Elam Stoltzfus

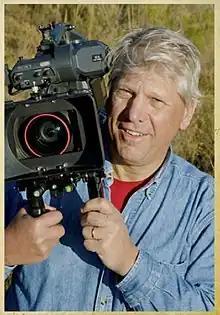
Stoltzfus in 2012

Stoltzfus was born into an Amish family of nine in Pennsylvania in 1957. During his later teens Elam left the Amish community, purchased a car and a camera. He first attended Chipola College and then earned his B.S. in Media & Communication from Florida State University's College of Communication and Information.